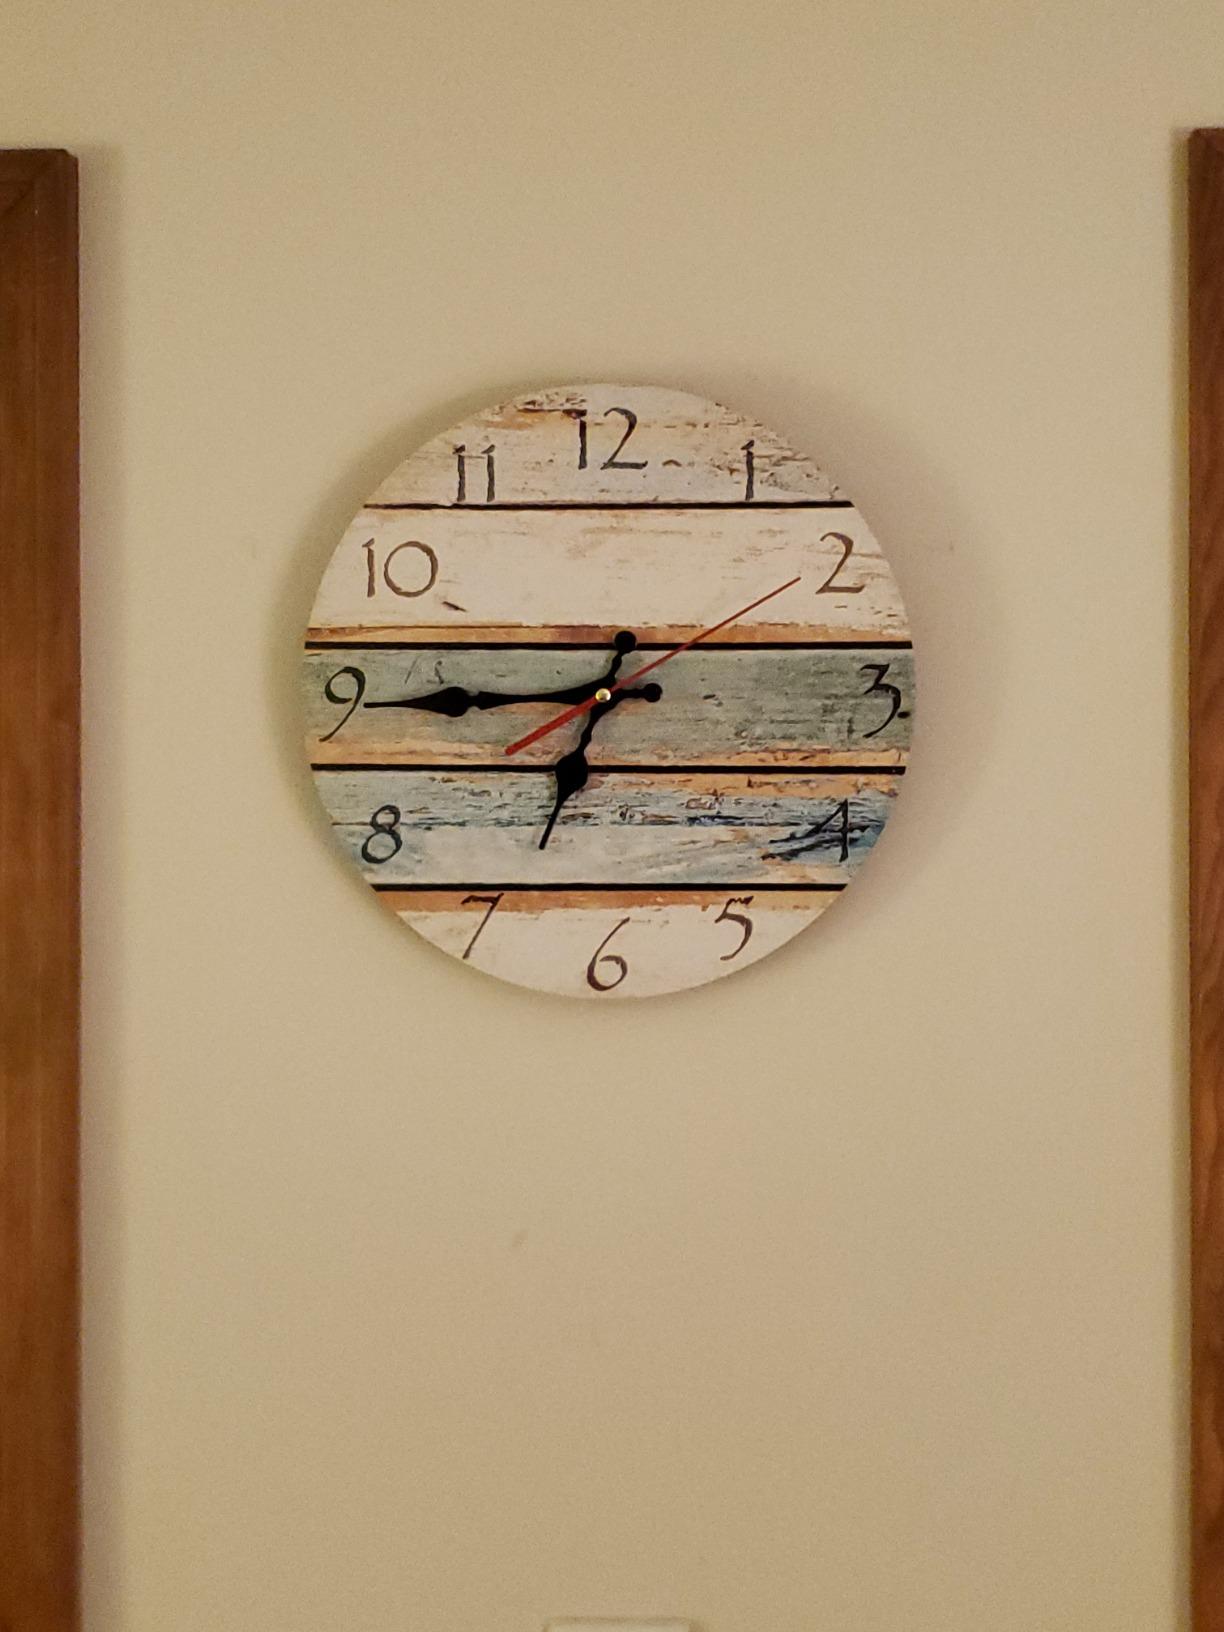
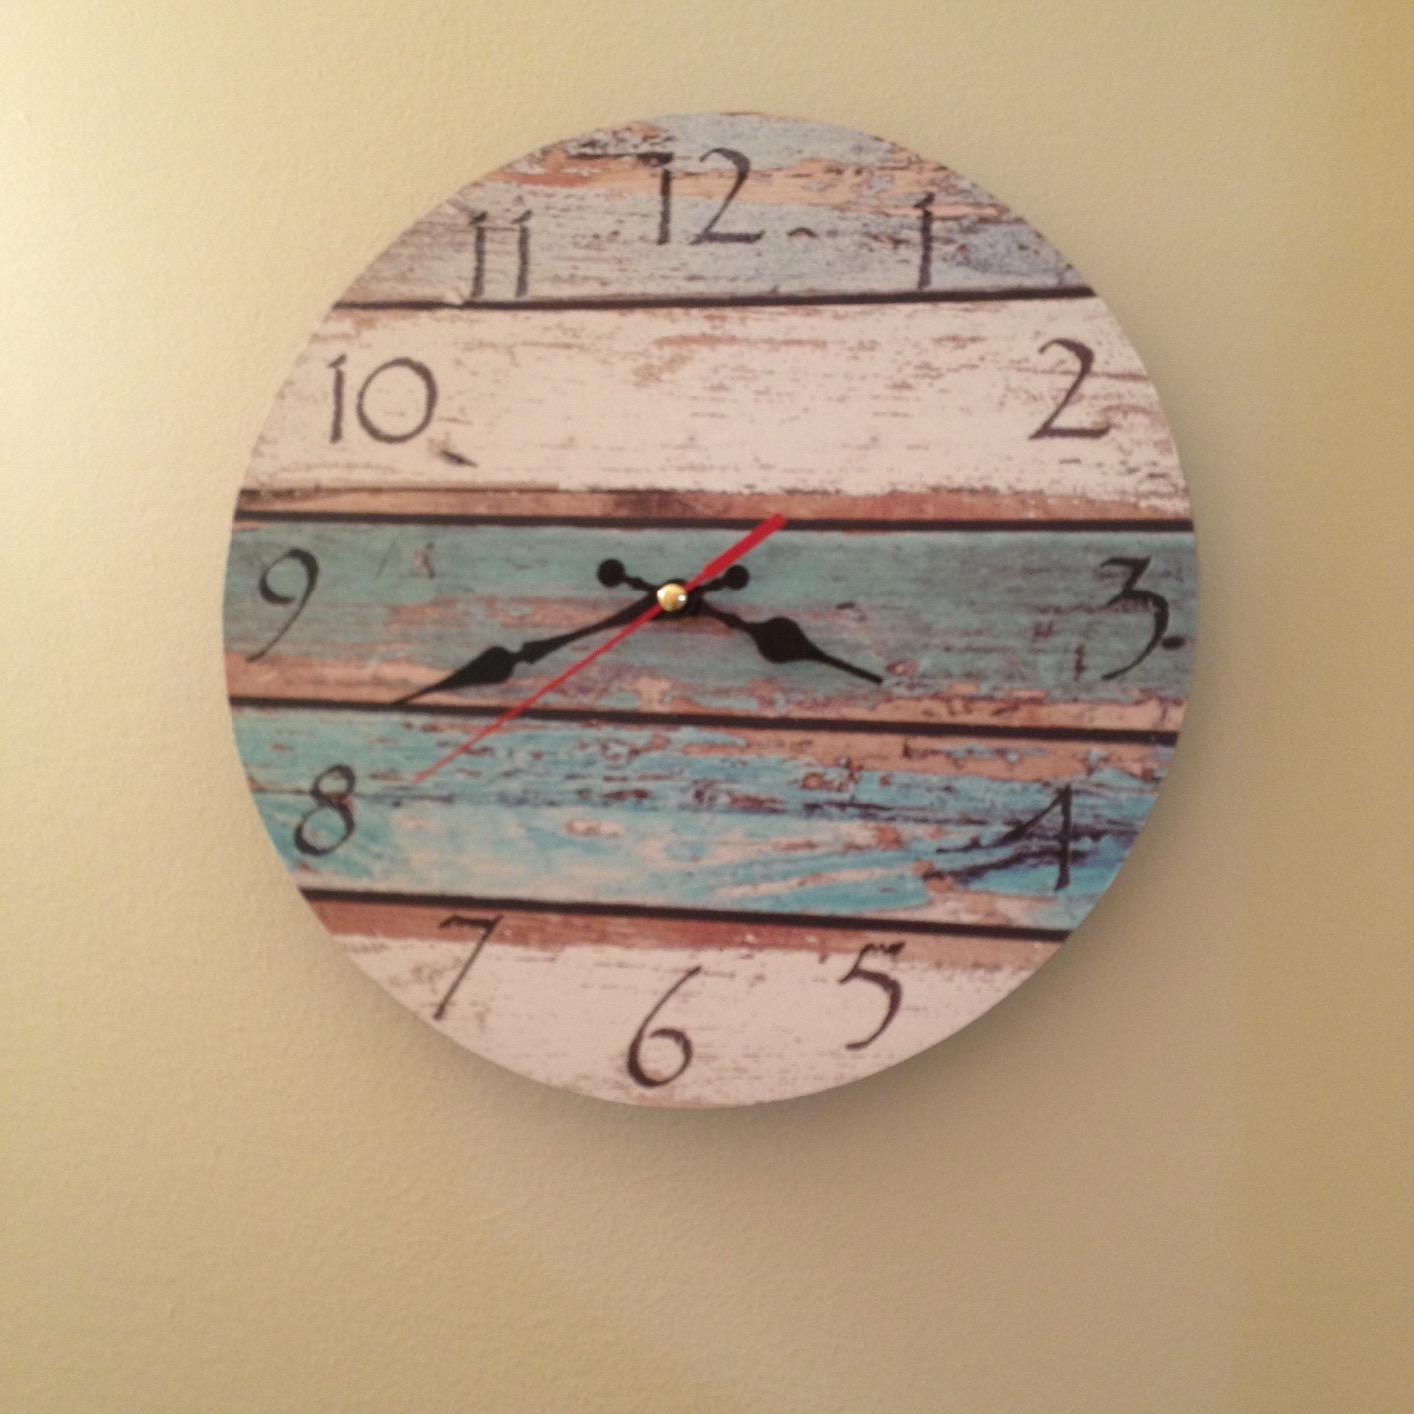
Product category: clock
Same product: yes